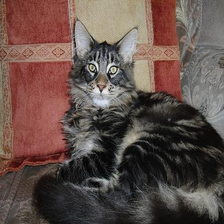
Species: cat
Breed: Maine Coon